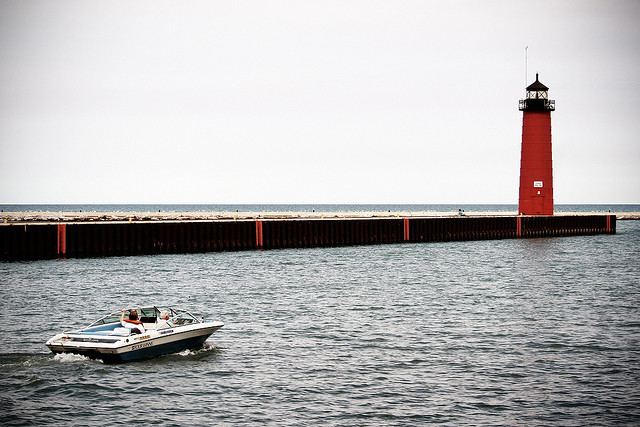
user: Given an image and a question. Answer the question in a short answer. Question: What is the red building in this photo? Short Answer:
assistant: lighthouse